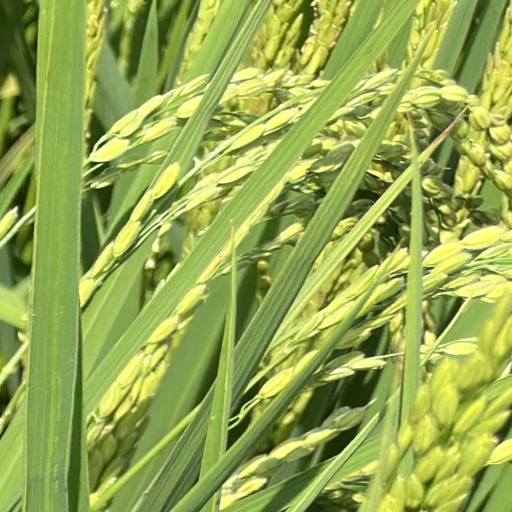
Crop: rice